Earl

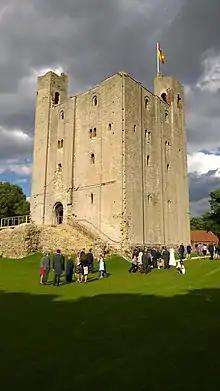
Hedingham Castle, seat of the Earls of Oxford, is in Essex where most of the earl's land was concentrated

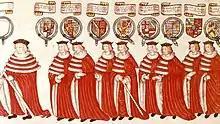
The royal procession to the Parliament of England at Westminster on 4 February 1512. Left to right: The Marquess of Dorset (second from left), Earl of Northumberland, Earl of Surrey, Earl of Shrewsbury, Earl of Essex, Earl of Kent, Earl of Derby, Earl of Wiltshire. From Parliament Procession Roll of 1512.

It fell to Stephen's successor Henry II to again curtail the power of earls. He confiscated or demolished illegal castles. He reduced the number of earldoms by allowing them to die with their holders and did not create new ones. During his reign, "the title became a mark of rank, rather than a substantive office: the real power lay with the king's sheriffs and justices."